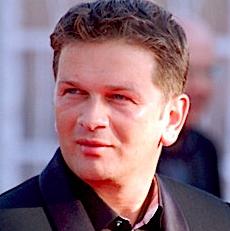
Age: 34